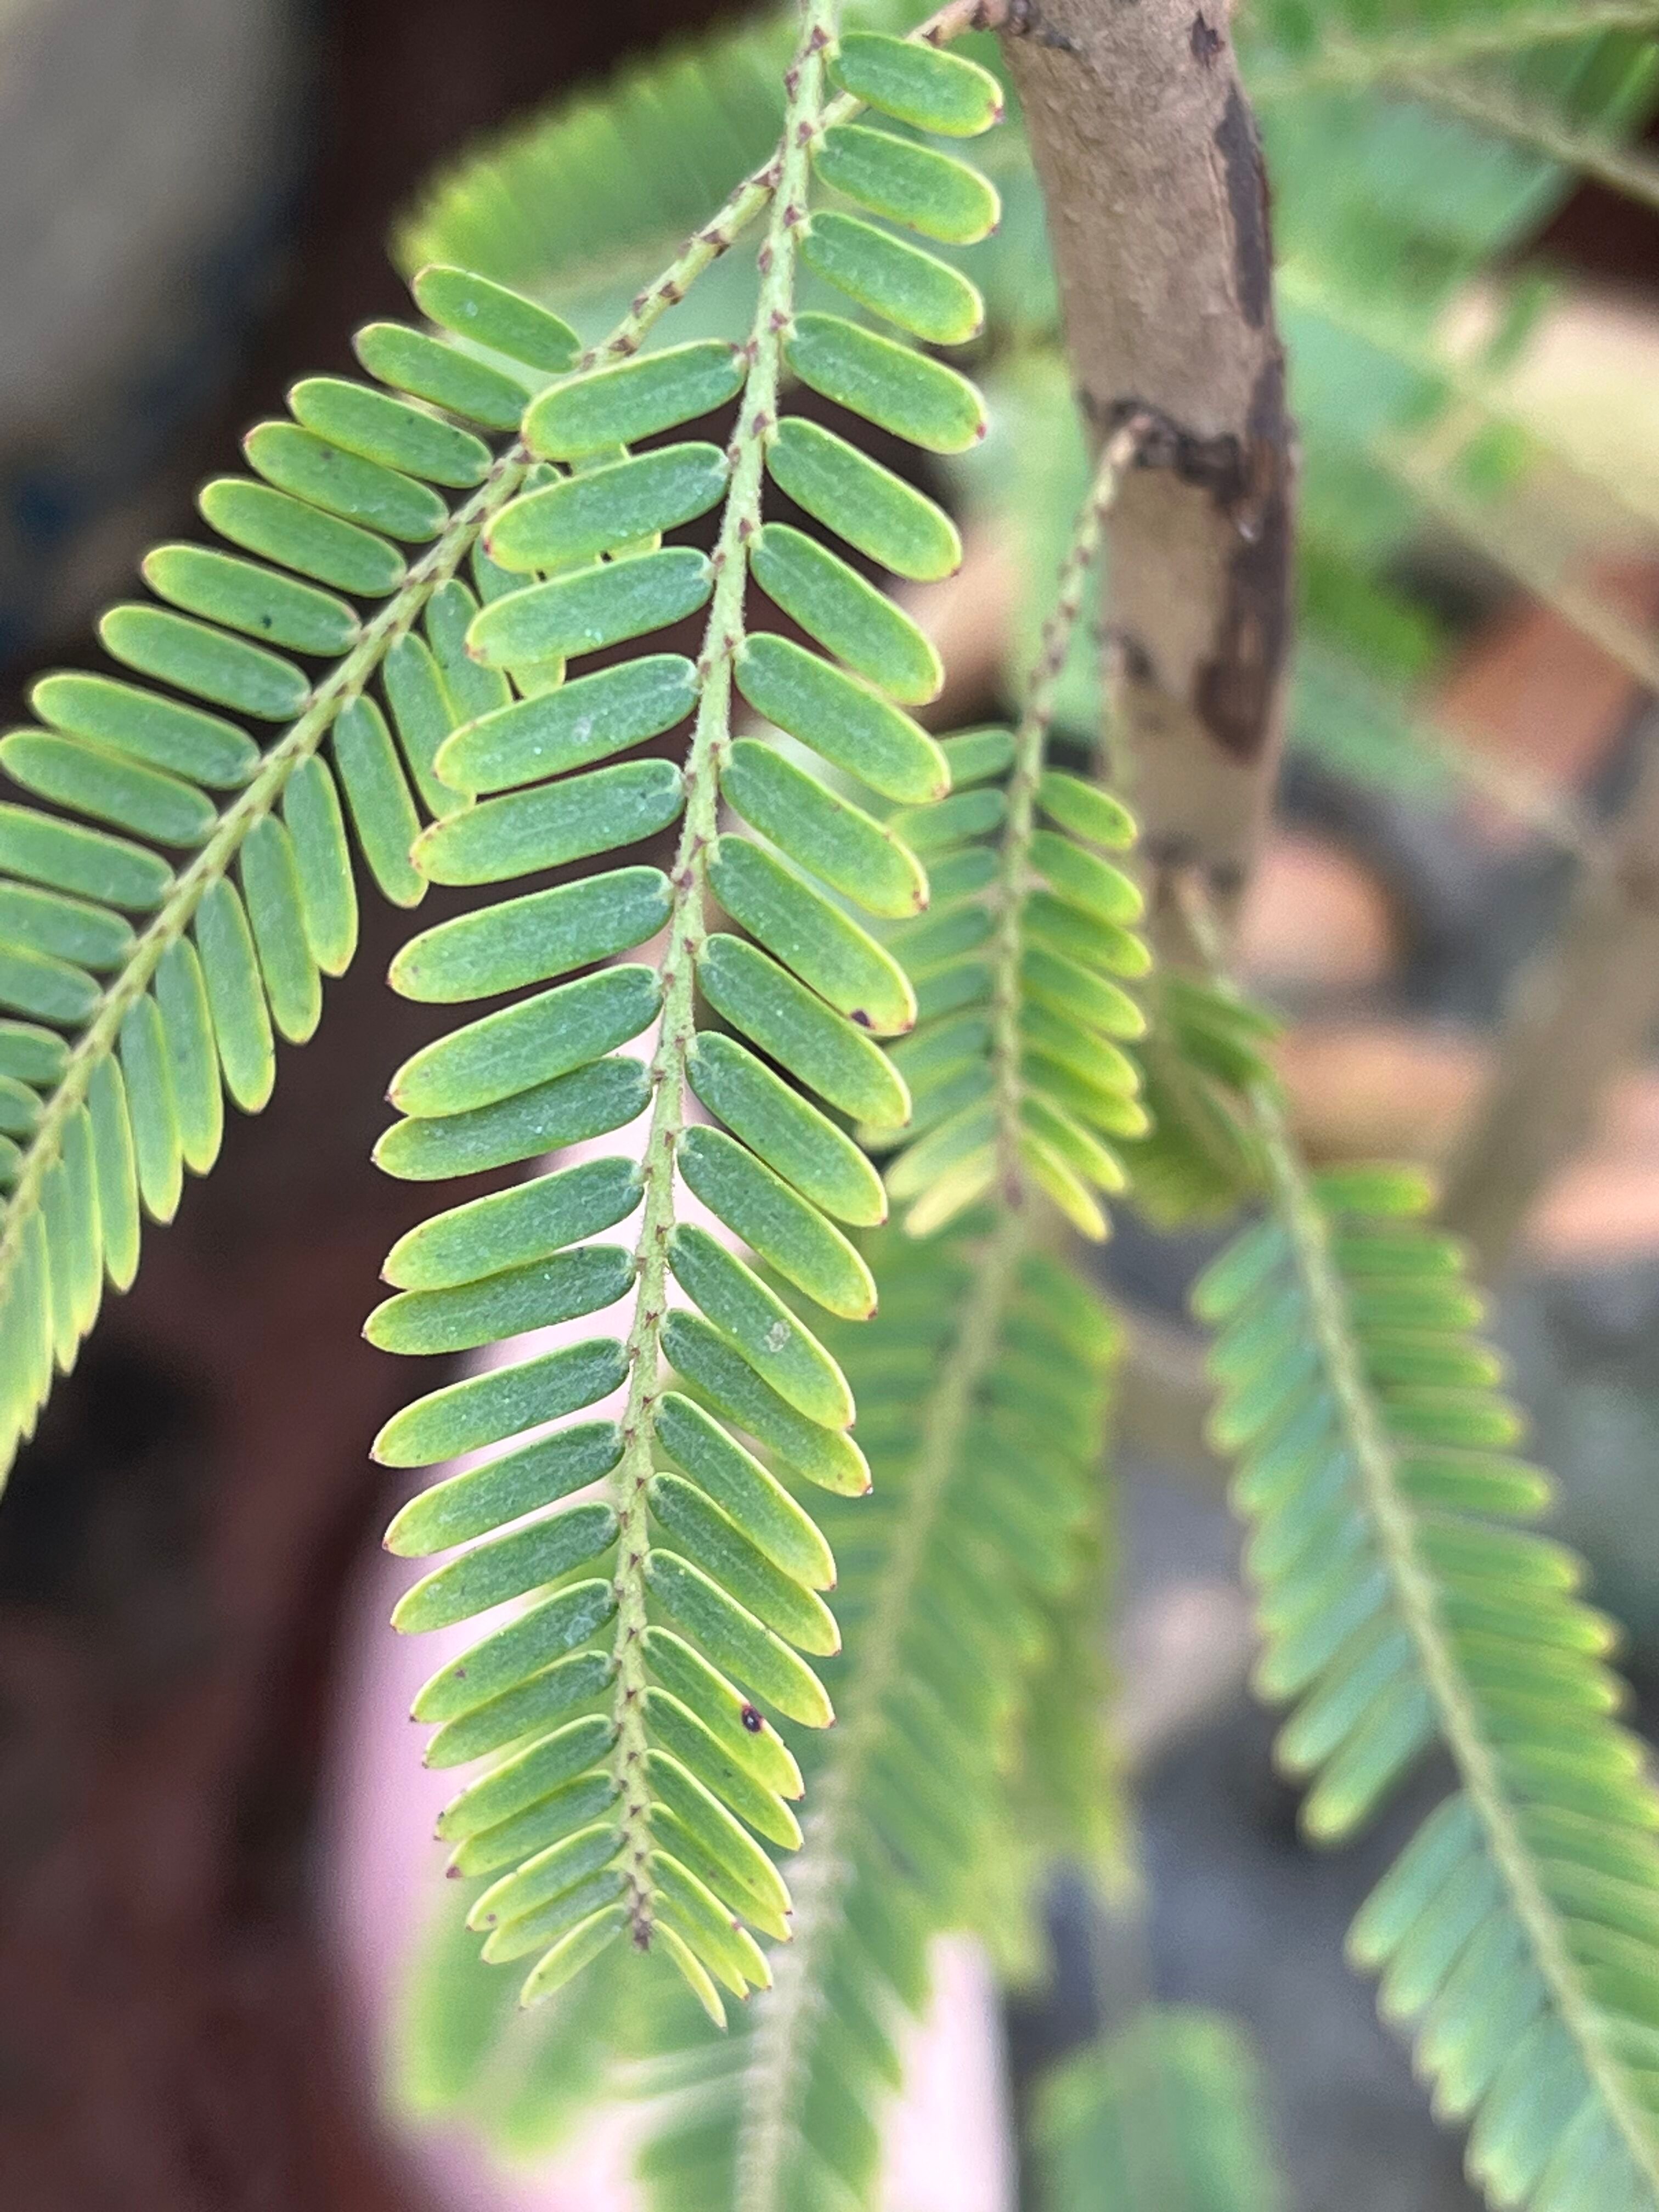
Plant species: phyllanthus-emblica